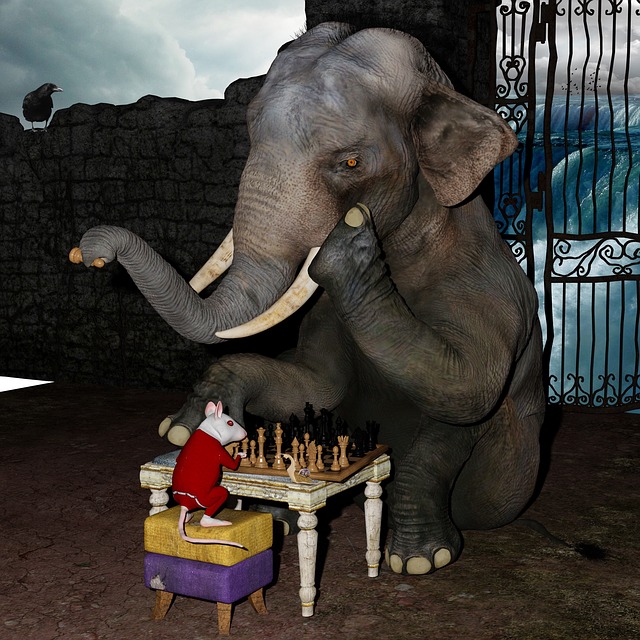
Label: elephant